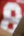
Number: 8